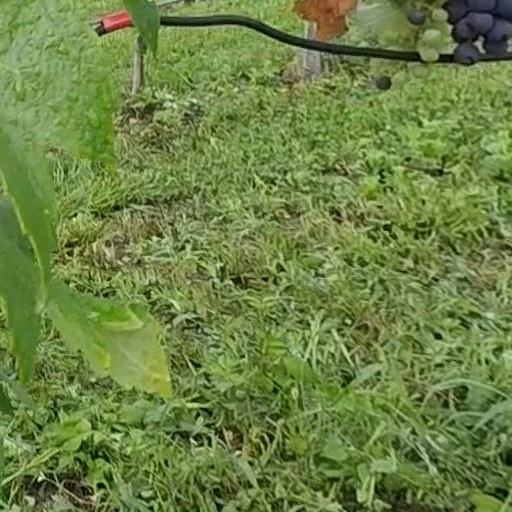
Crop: grape